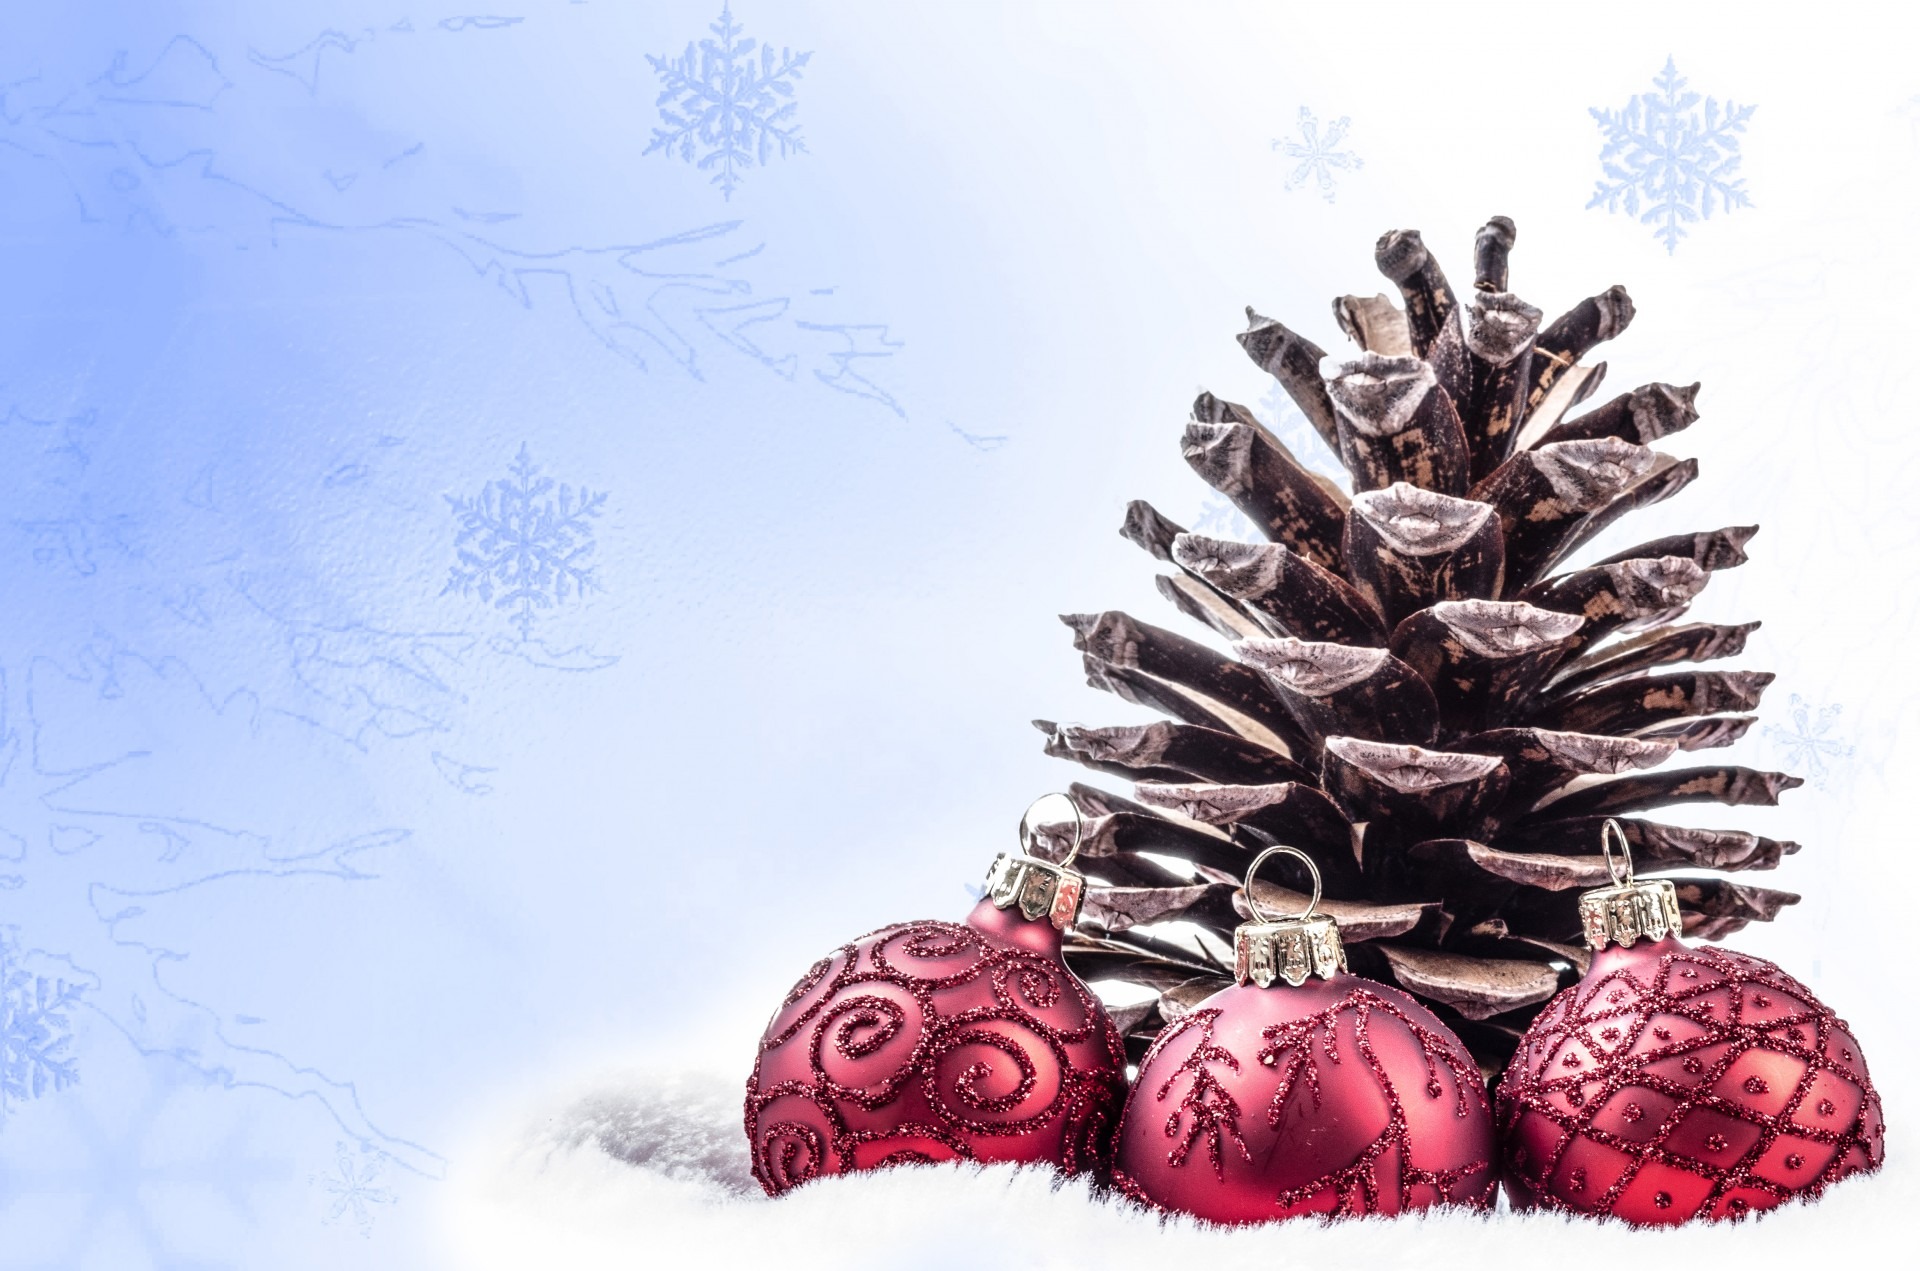
tree, branch, plant, white, star, flower, celebration, sign, decoration, red, produce, macro, holiday, gray, christmas, fir, decor, christmas tree, season, ornament, sparkle, conifer, christmas decoration, christmas time, spruce, illustration, seasonal, new, christmas bauble, xmas, traditional, holy night, christmas card, christmas star, christmas baubles, woody plant